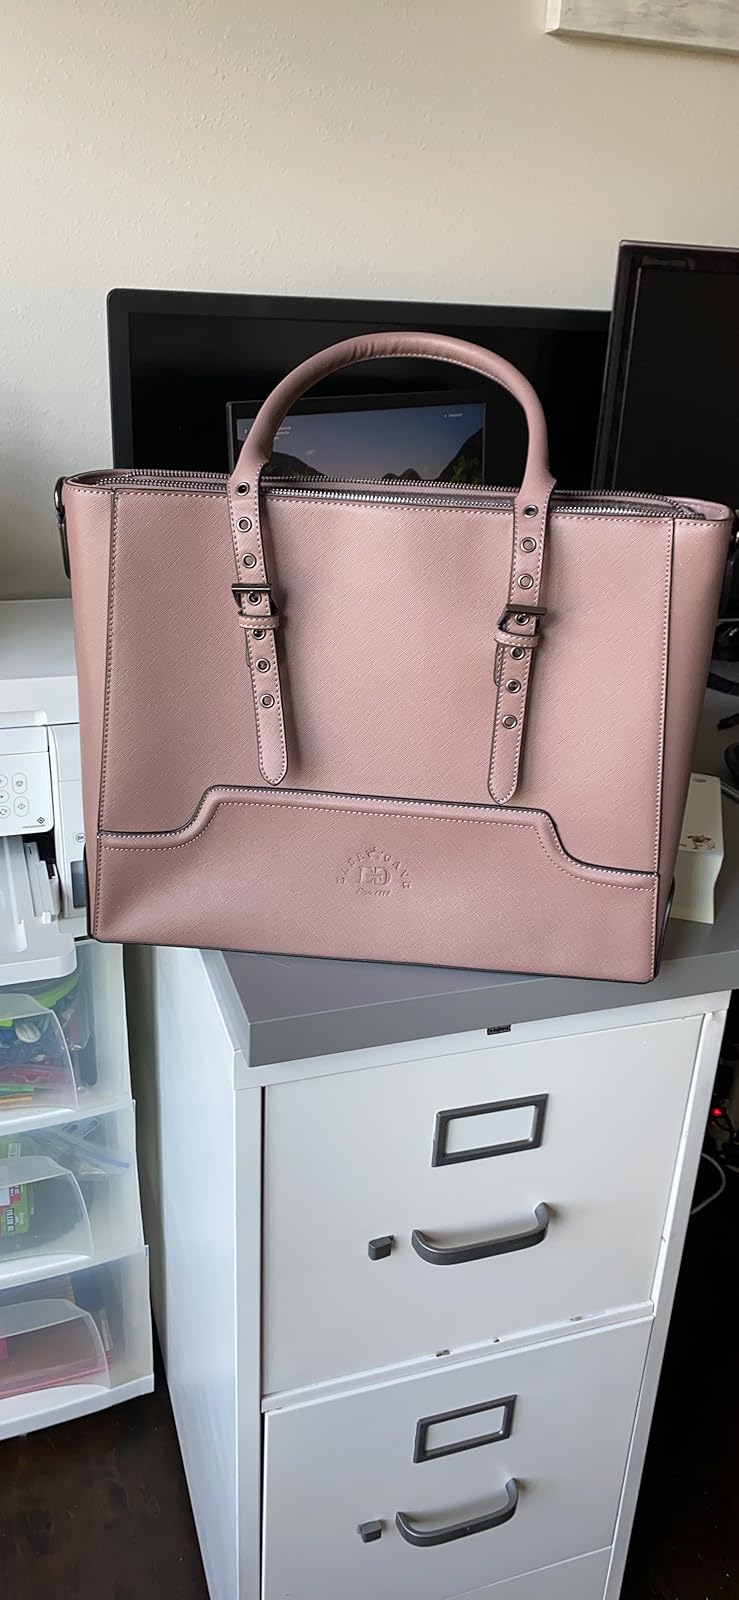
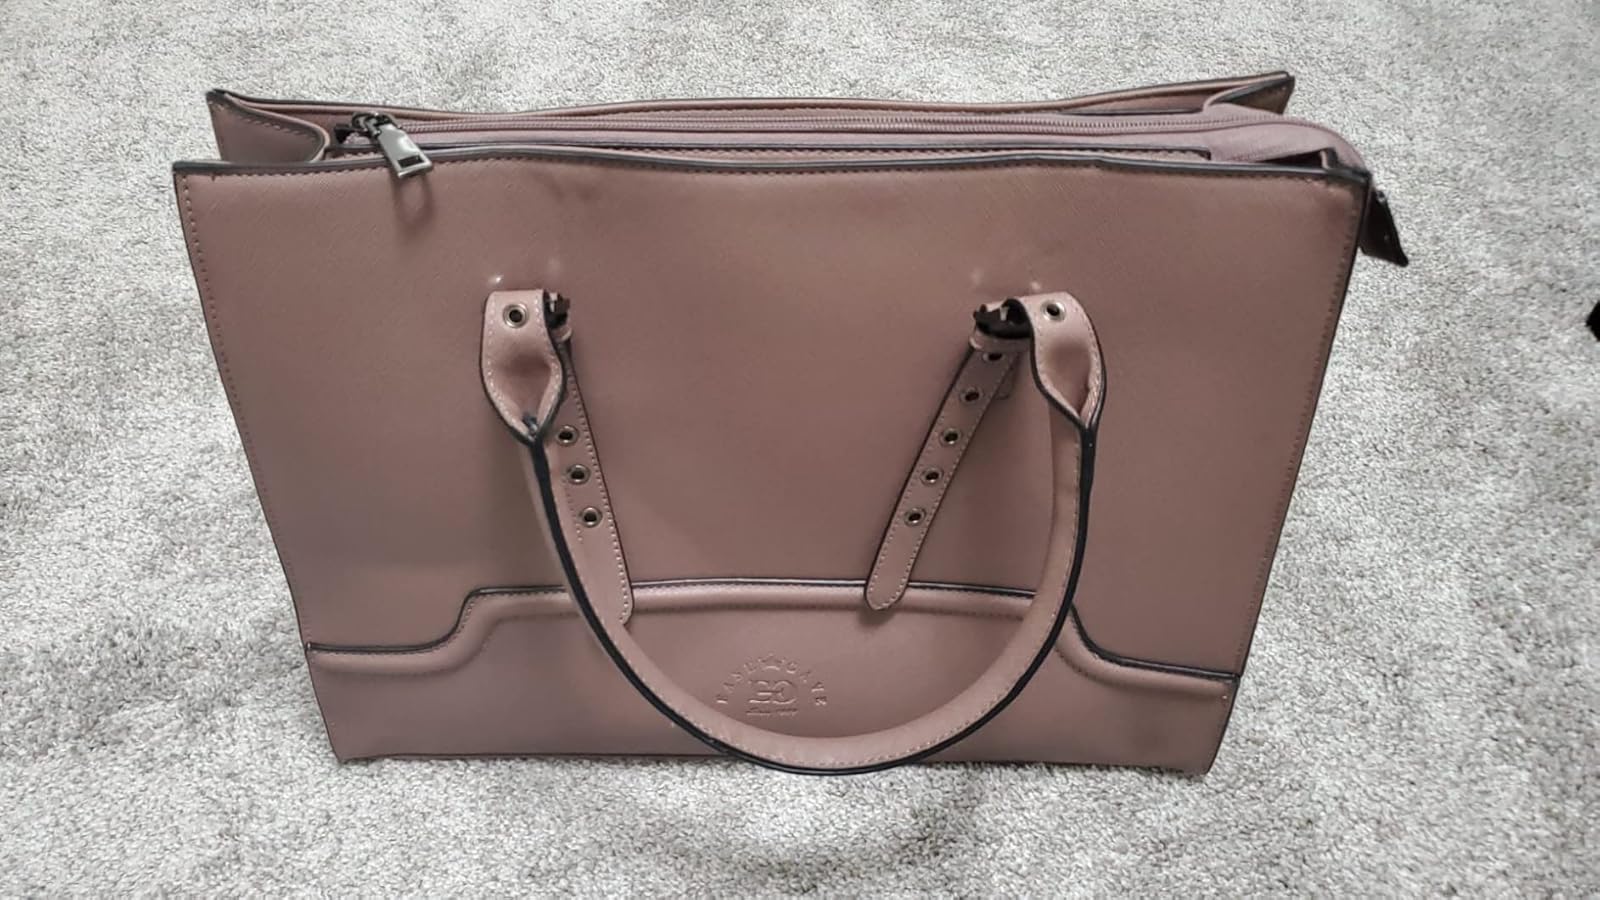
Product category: bag
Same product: yes